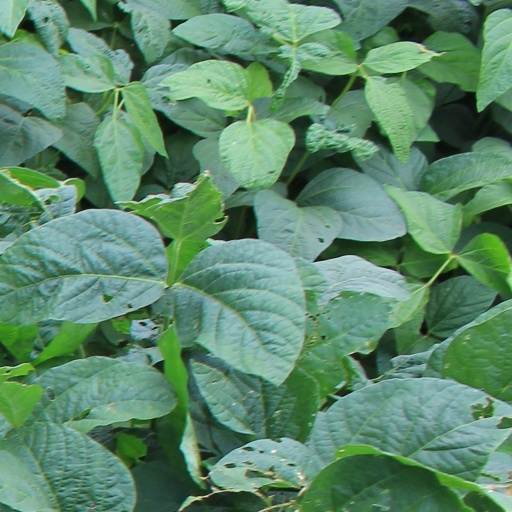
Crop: soybean